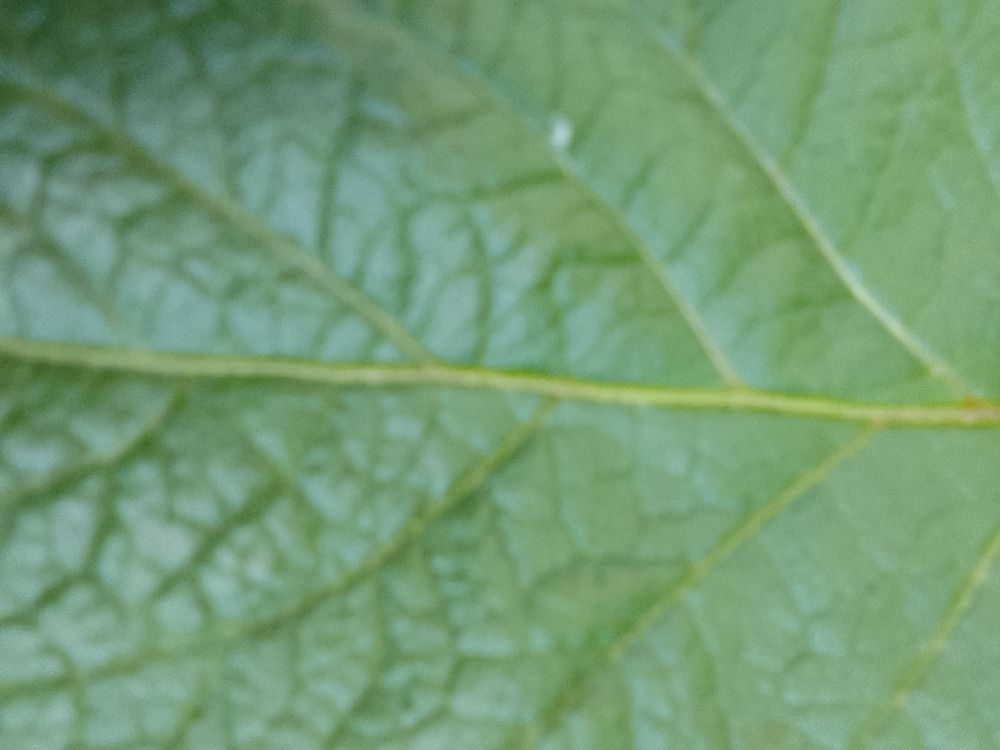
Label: Healthy